Alexis Sánchez

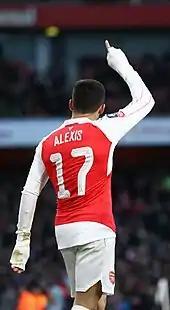
Sánchez (pictured celebrating a goal with the number 17) was given the number 7 jersey for the 2016–17 season.

Sánchez scored the first goal in Arsenal's 2–1 home win over Queens Park Rangers on 26 December and assisted the second goal for Tomáš Rosický; earlier in the same match, Sánchez had a penalty saved by goalkeeper Robert Green after being brought down by Armand Traoré. On 4 January 2015, Sánchez scored and assisted his first ever FA Cup goals as Arsenal knocked out Hull City, the previous season's runners-up in the third round. Sánchez assisted Per Mertesacker and scored in the 82nd minute, being substituted two minutes later by Chuba Akpom. In Arsenal's next Premier League match, against Stoke City, Sánchez was involved in all the three goals as Arsenal beat "the Potters" 3–0 at the Emirates. He first assisted Laurent Koscielny and then scored two goals of his own. His performance was praised by Thierry Henry, who called him, "Arsenal's best signing of the last six years."